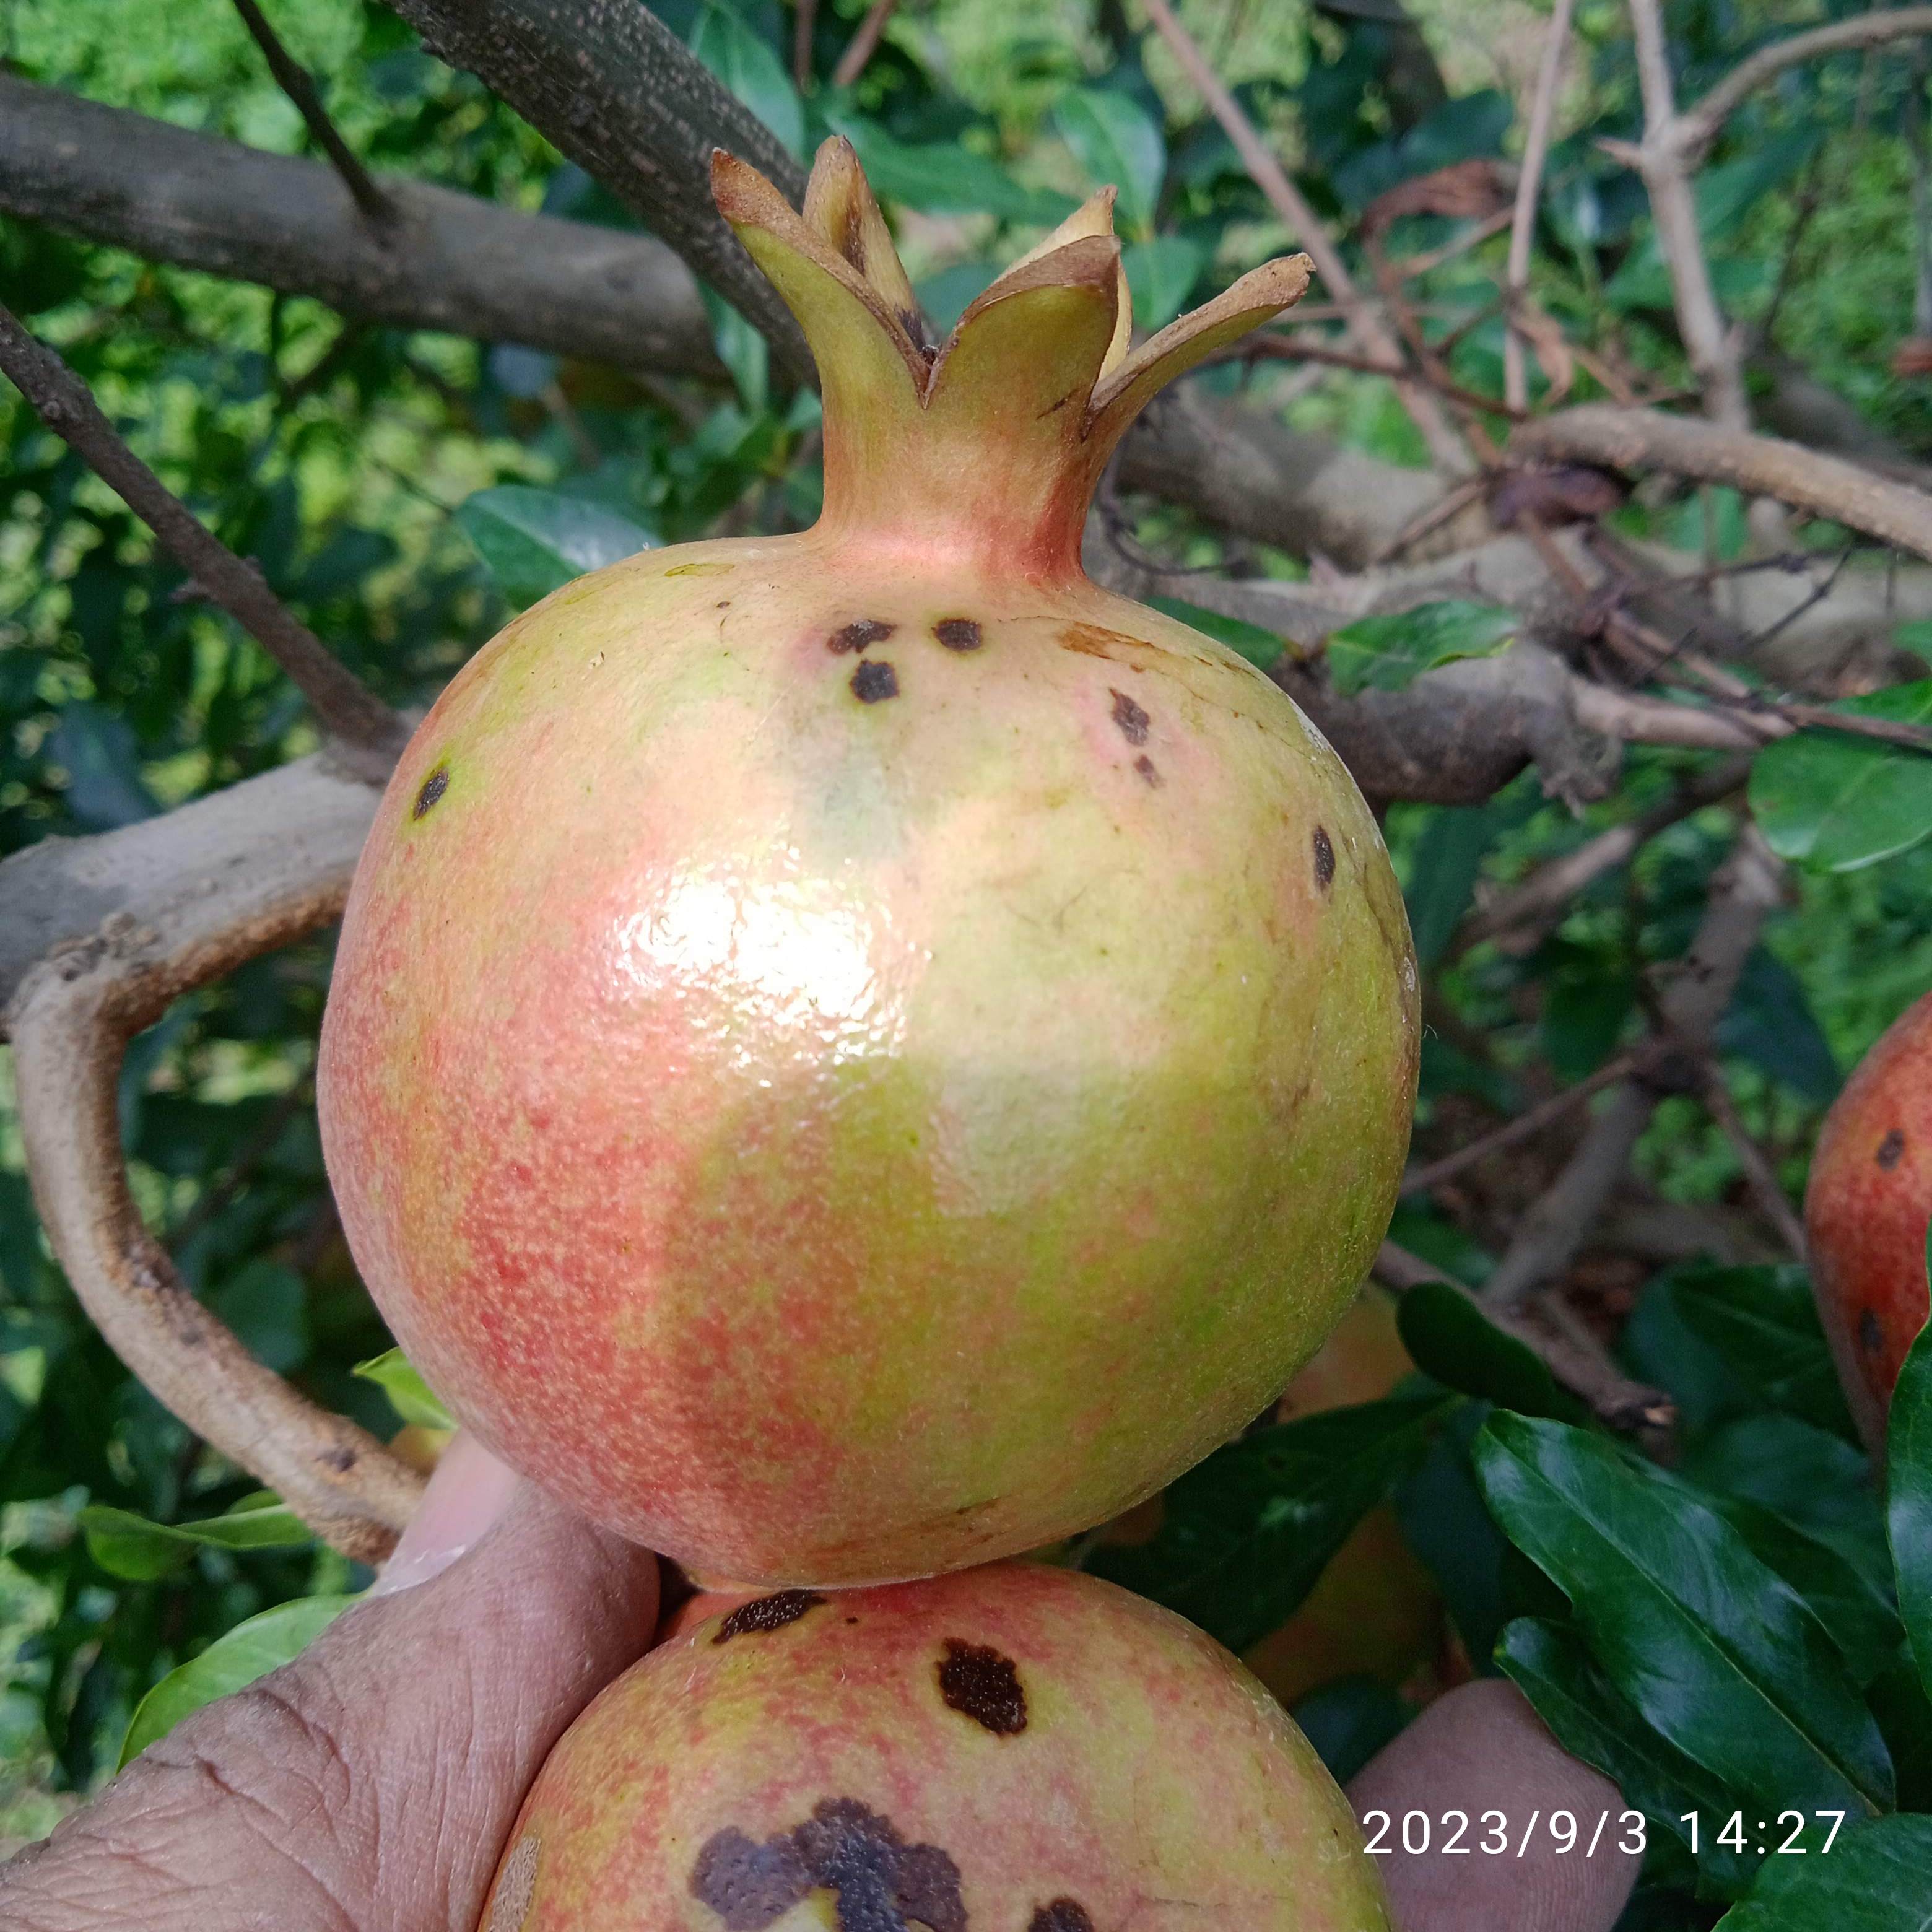
Label: Anthracnose